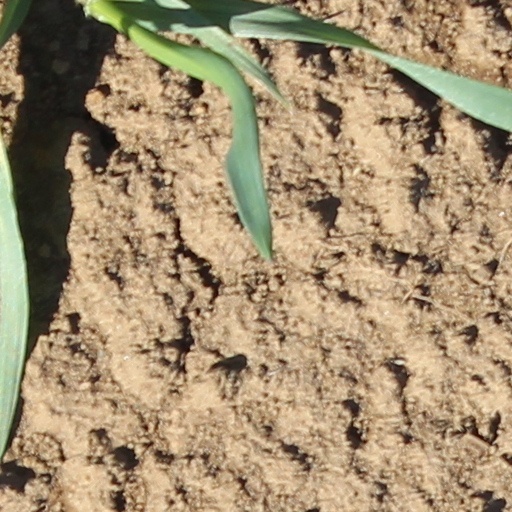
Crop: wheat